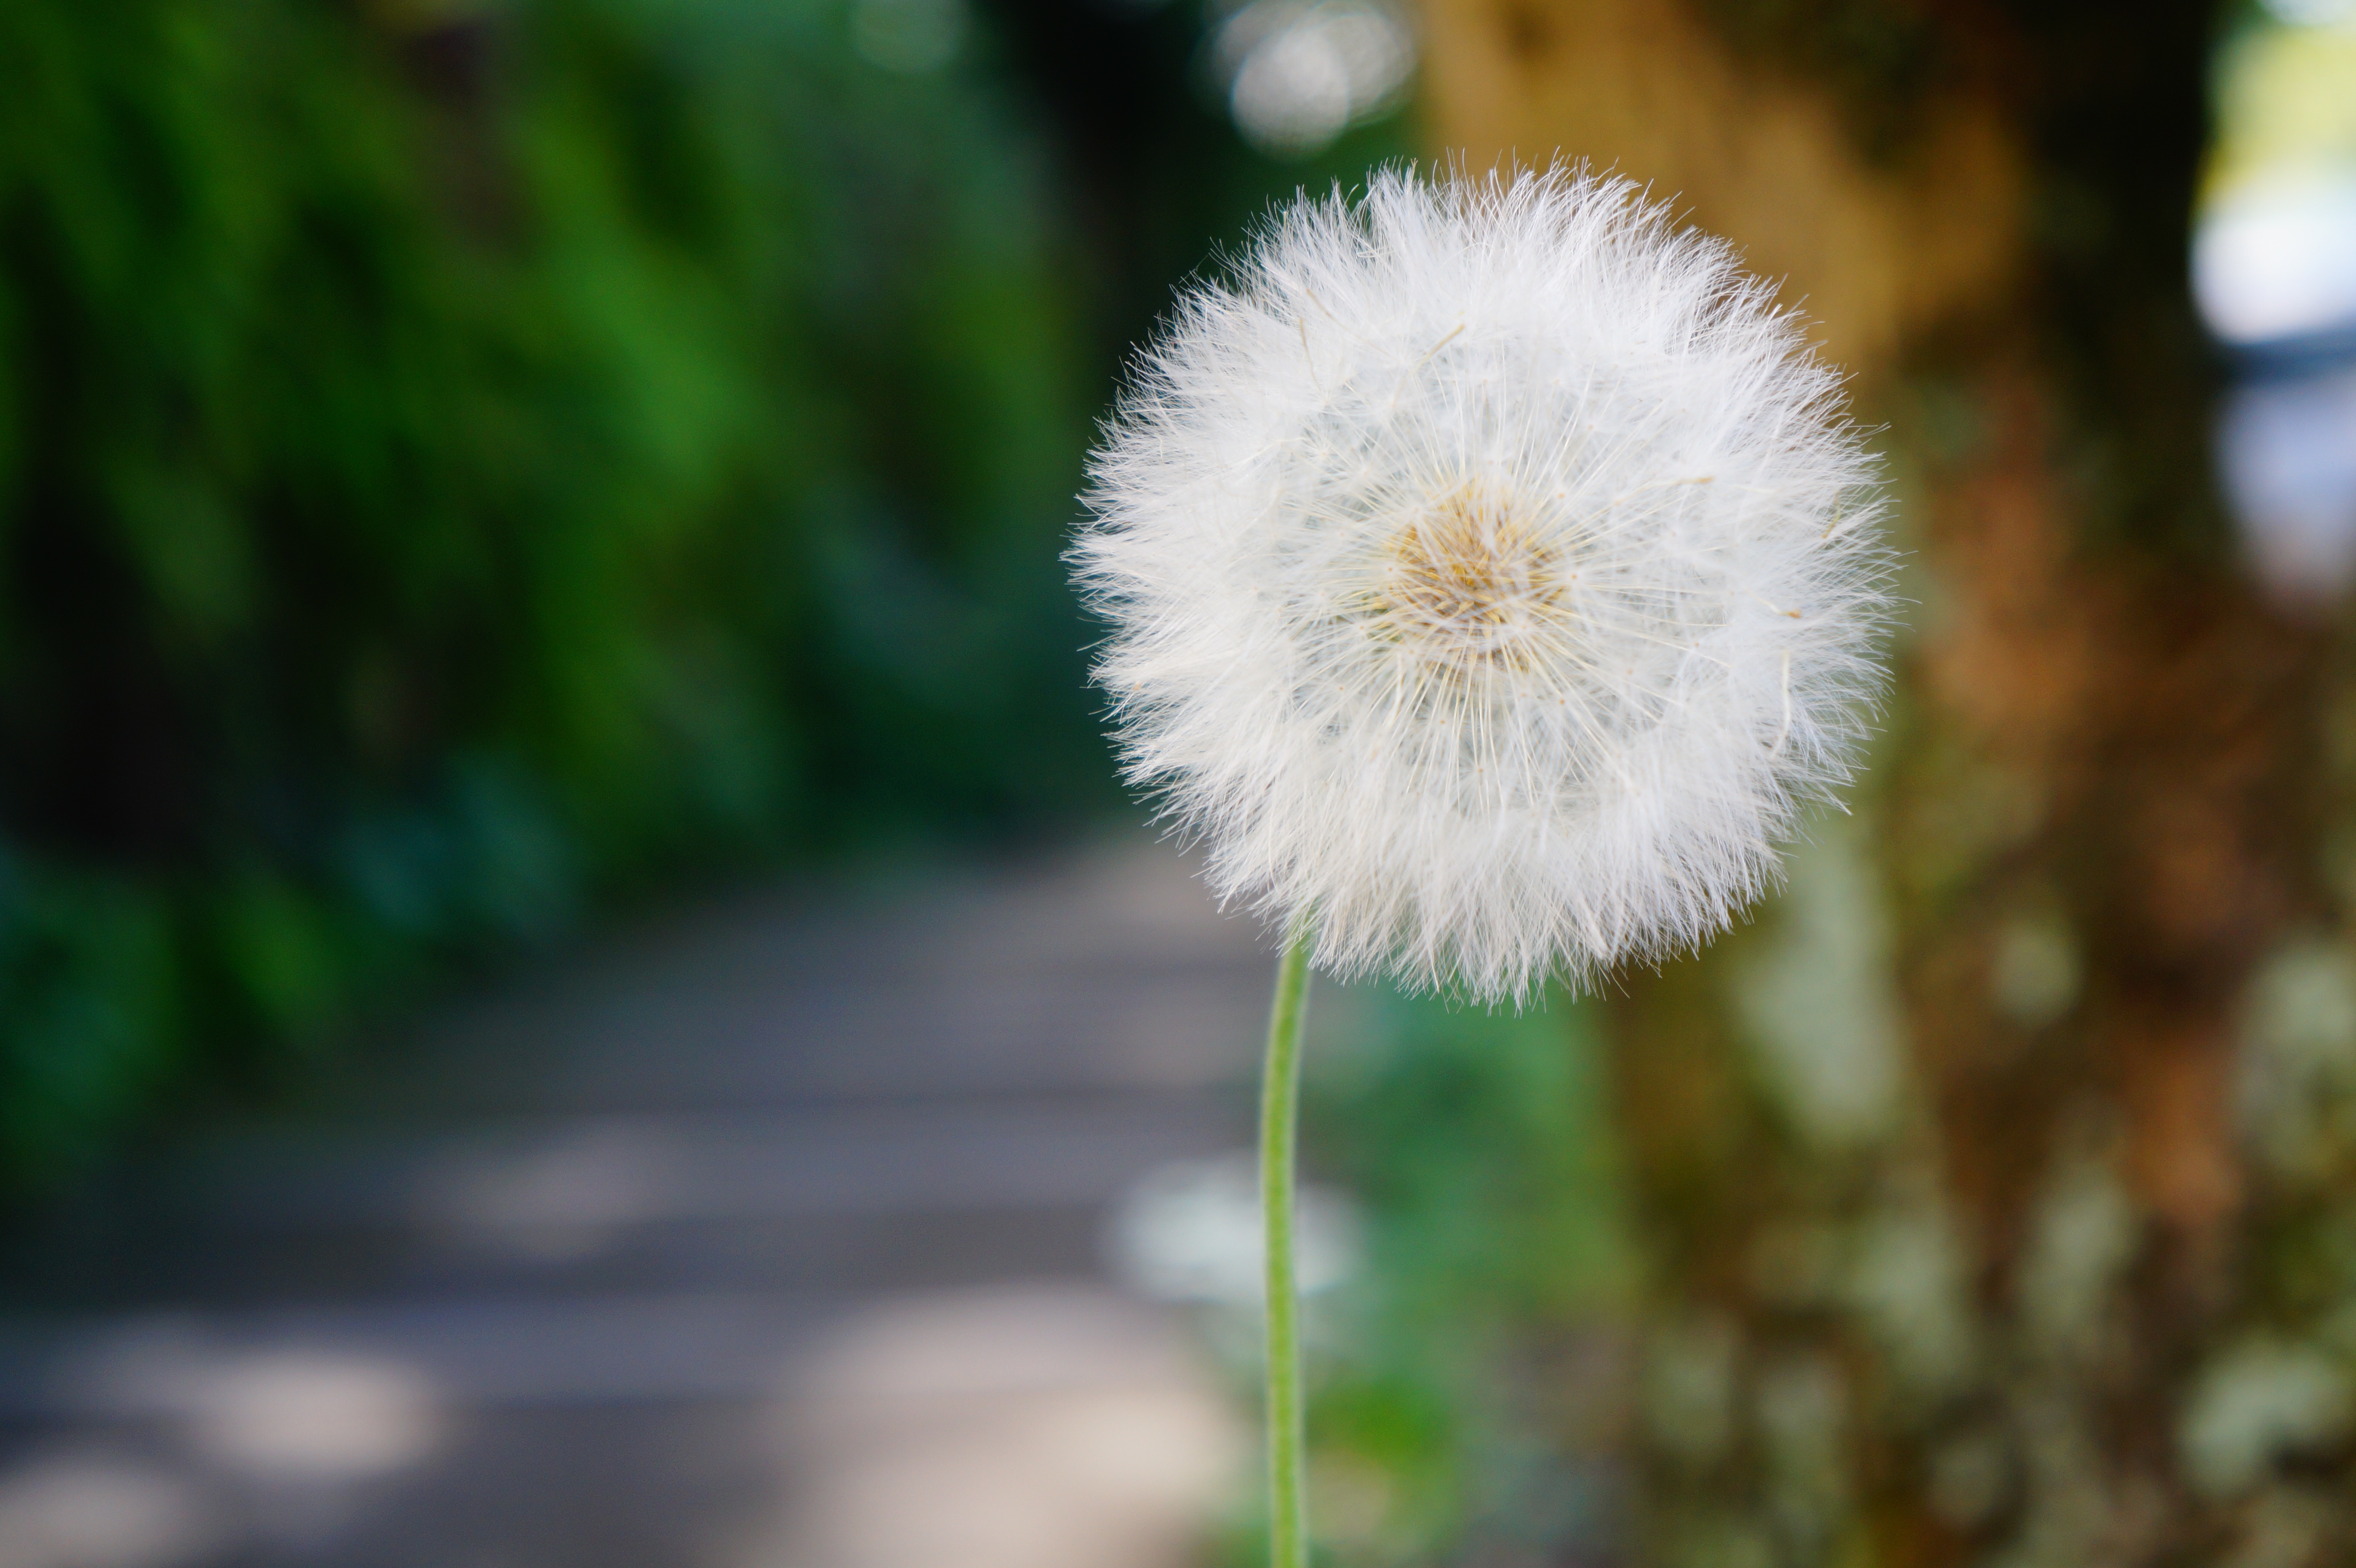
nature, grass, plant, dandelion, sunlight, leaf, flower, daisy, green, autumn, botany, flora, wildflower, close up, macro photography, flowering plant, daisy family, grass family, plant stem, land plant